Dally (gene)

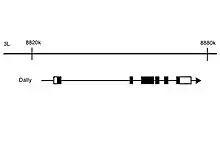
Dally's location in chromosome 3

The mutation of Dally is a consequence of the P-element and the place where it is located. It is possible to differentiate between the mutants Dally-P1 and Dally-P2, depending on where the insertion of P-element is. It is known that Dally-P2 generates a bigger amount of defects. This mutated Dally disrupts the cell cycle progression, delaying the process during the G2-mitosis transition. As a matter of fact, mutations affecting Dally disrupt patterning of many tissues, for instance of the nervous system. Dally mutants display cell cycle progression defects in specific sets of dividing cells. Those mutations are pleiotropic and can affect viability and produce morphological defects in several adult tissues, such as the eye, antenna, wing and genitalia.